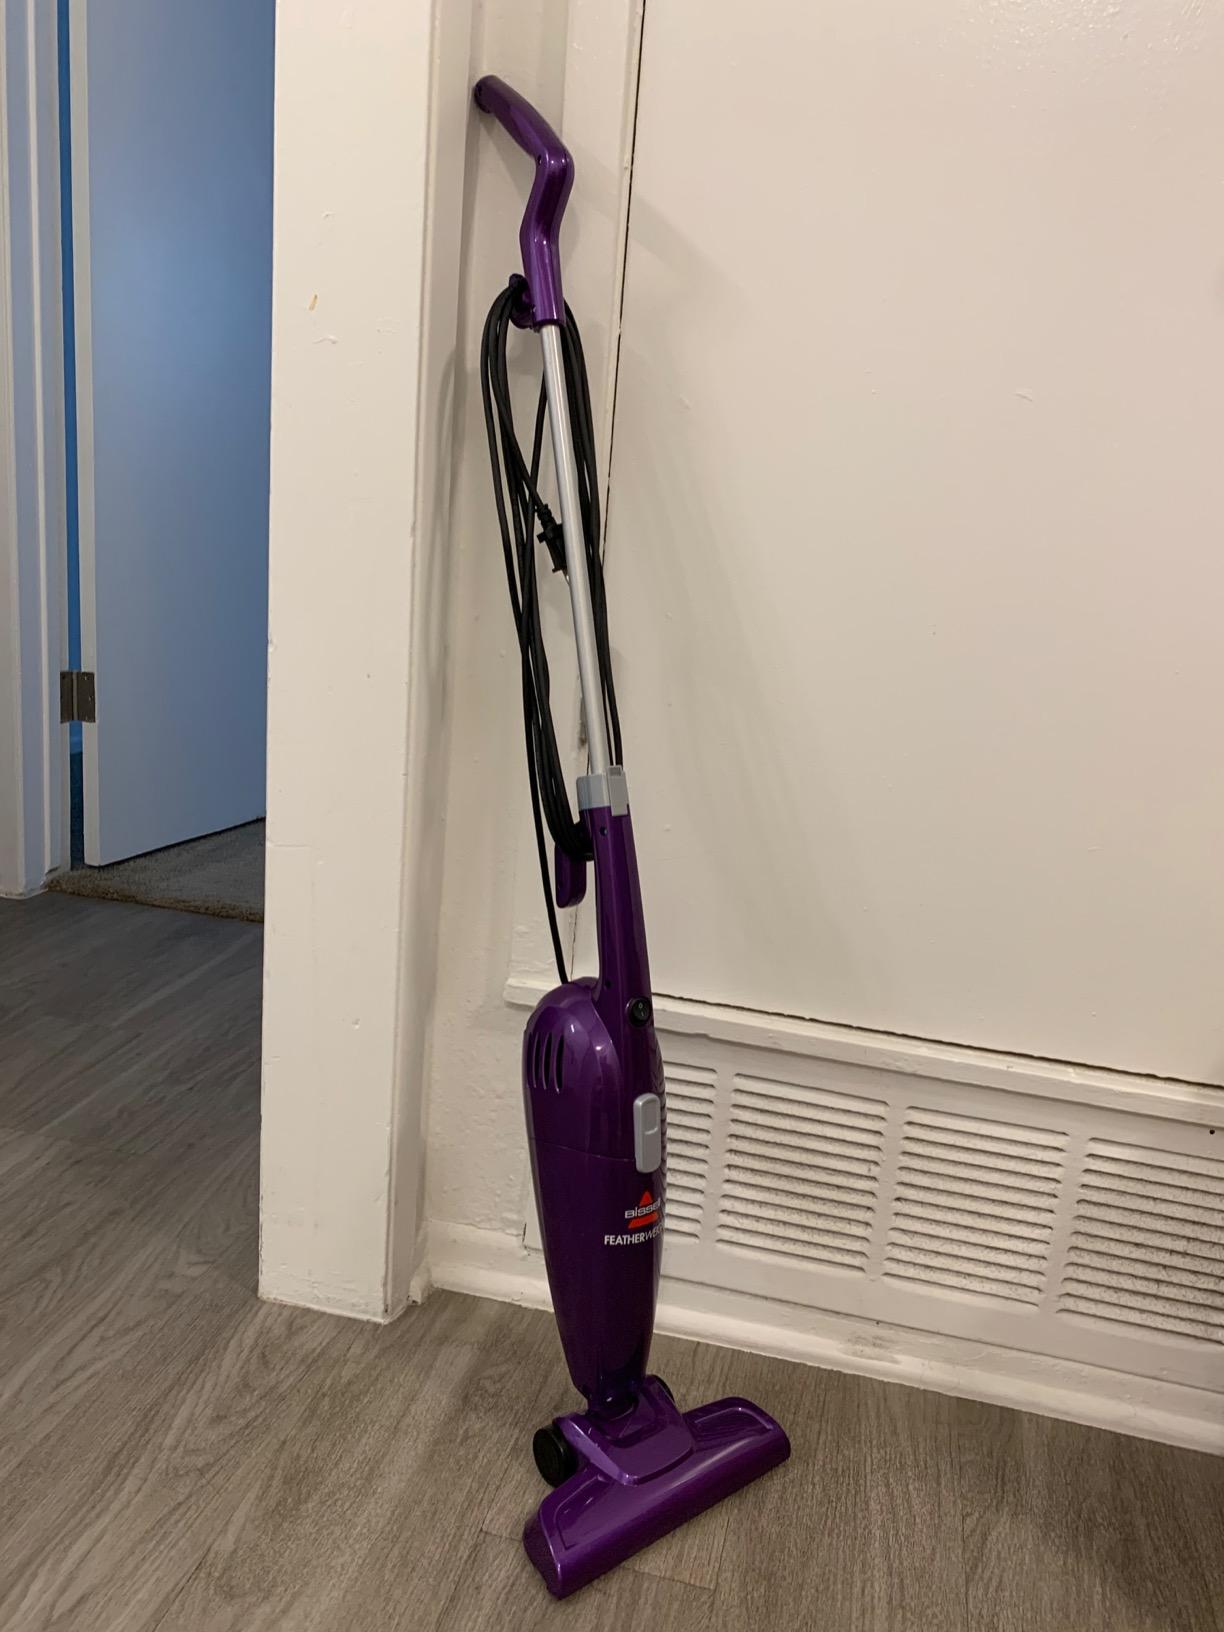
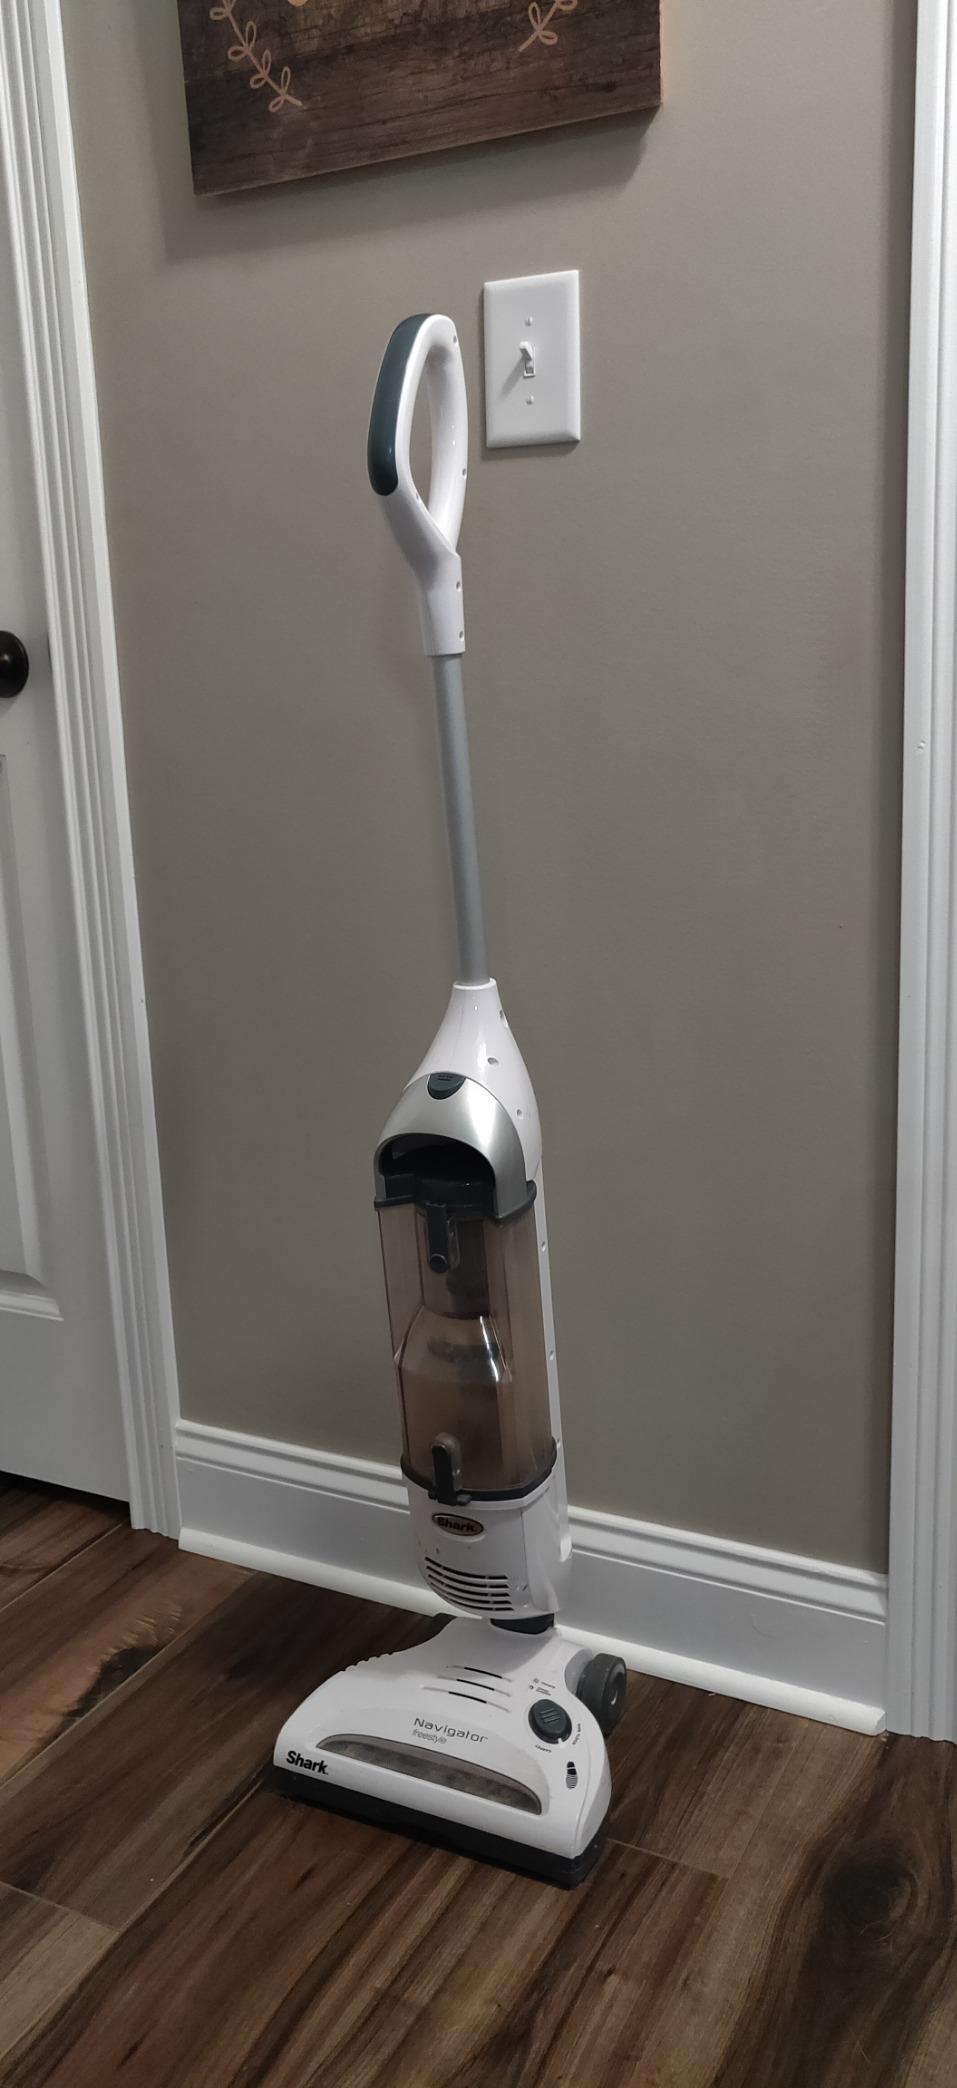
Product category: items_vacuum
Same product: no